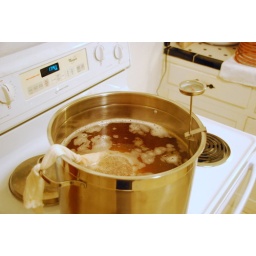
Grain dip - got the grain bag chilling in some water for awhile...